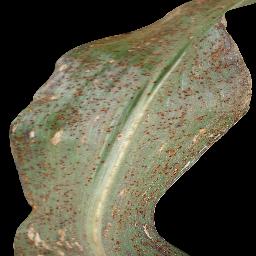
Label: Corn_(Maize)___Common_Rust